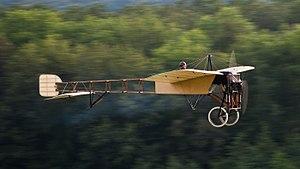
Le Blériot XI, ou Blériot Type XI, est un avion monoplan léger produit entre 1909 et 1931 par le constructeur aéronautique français Blériot Aéronautique. Louis Blériot, son inventeur, entre dans l'histoire pour avoir effectué à son bord la première traversée de la Manche le 25 juillet 1909, parcourant 38 km en 37 minutes à la vitesse moyenne de 61,6 km/h.
Georges Marie Bellenger, né à Évreux le 19 septembre 1878 et décédé le 22 décembre 1977 au Pecq, est un officier français, pilote de l'aviation française.